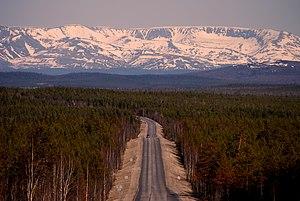
Une route européenne est une route du réseau routier européen dont la numérotation est sous la responsabilité de la Commission économique pour l'Europe des Nations unies, en vertu d'un accord européen sur les artères internationales principales du trafic, fait à Genève le 15 novembre 1975.